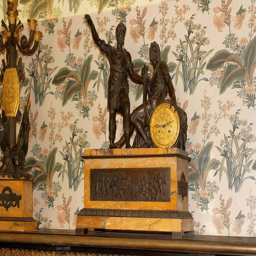
A bronze stature with two people on it.
A statue is seen against some wallpaper on a shelf.
a little statue that is next to a wall with flowers
a clock that has two figures sitting on a mantle
The clock is on a brown stand with a wall behind it